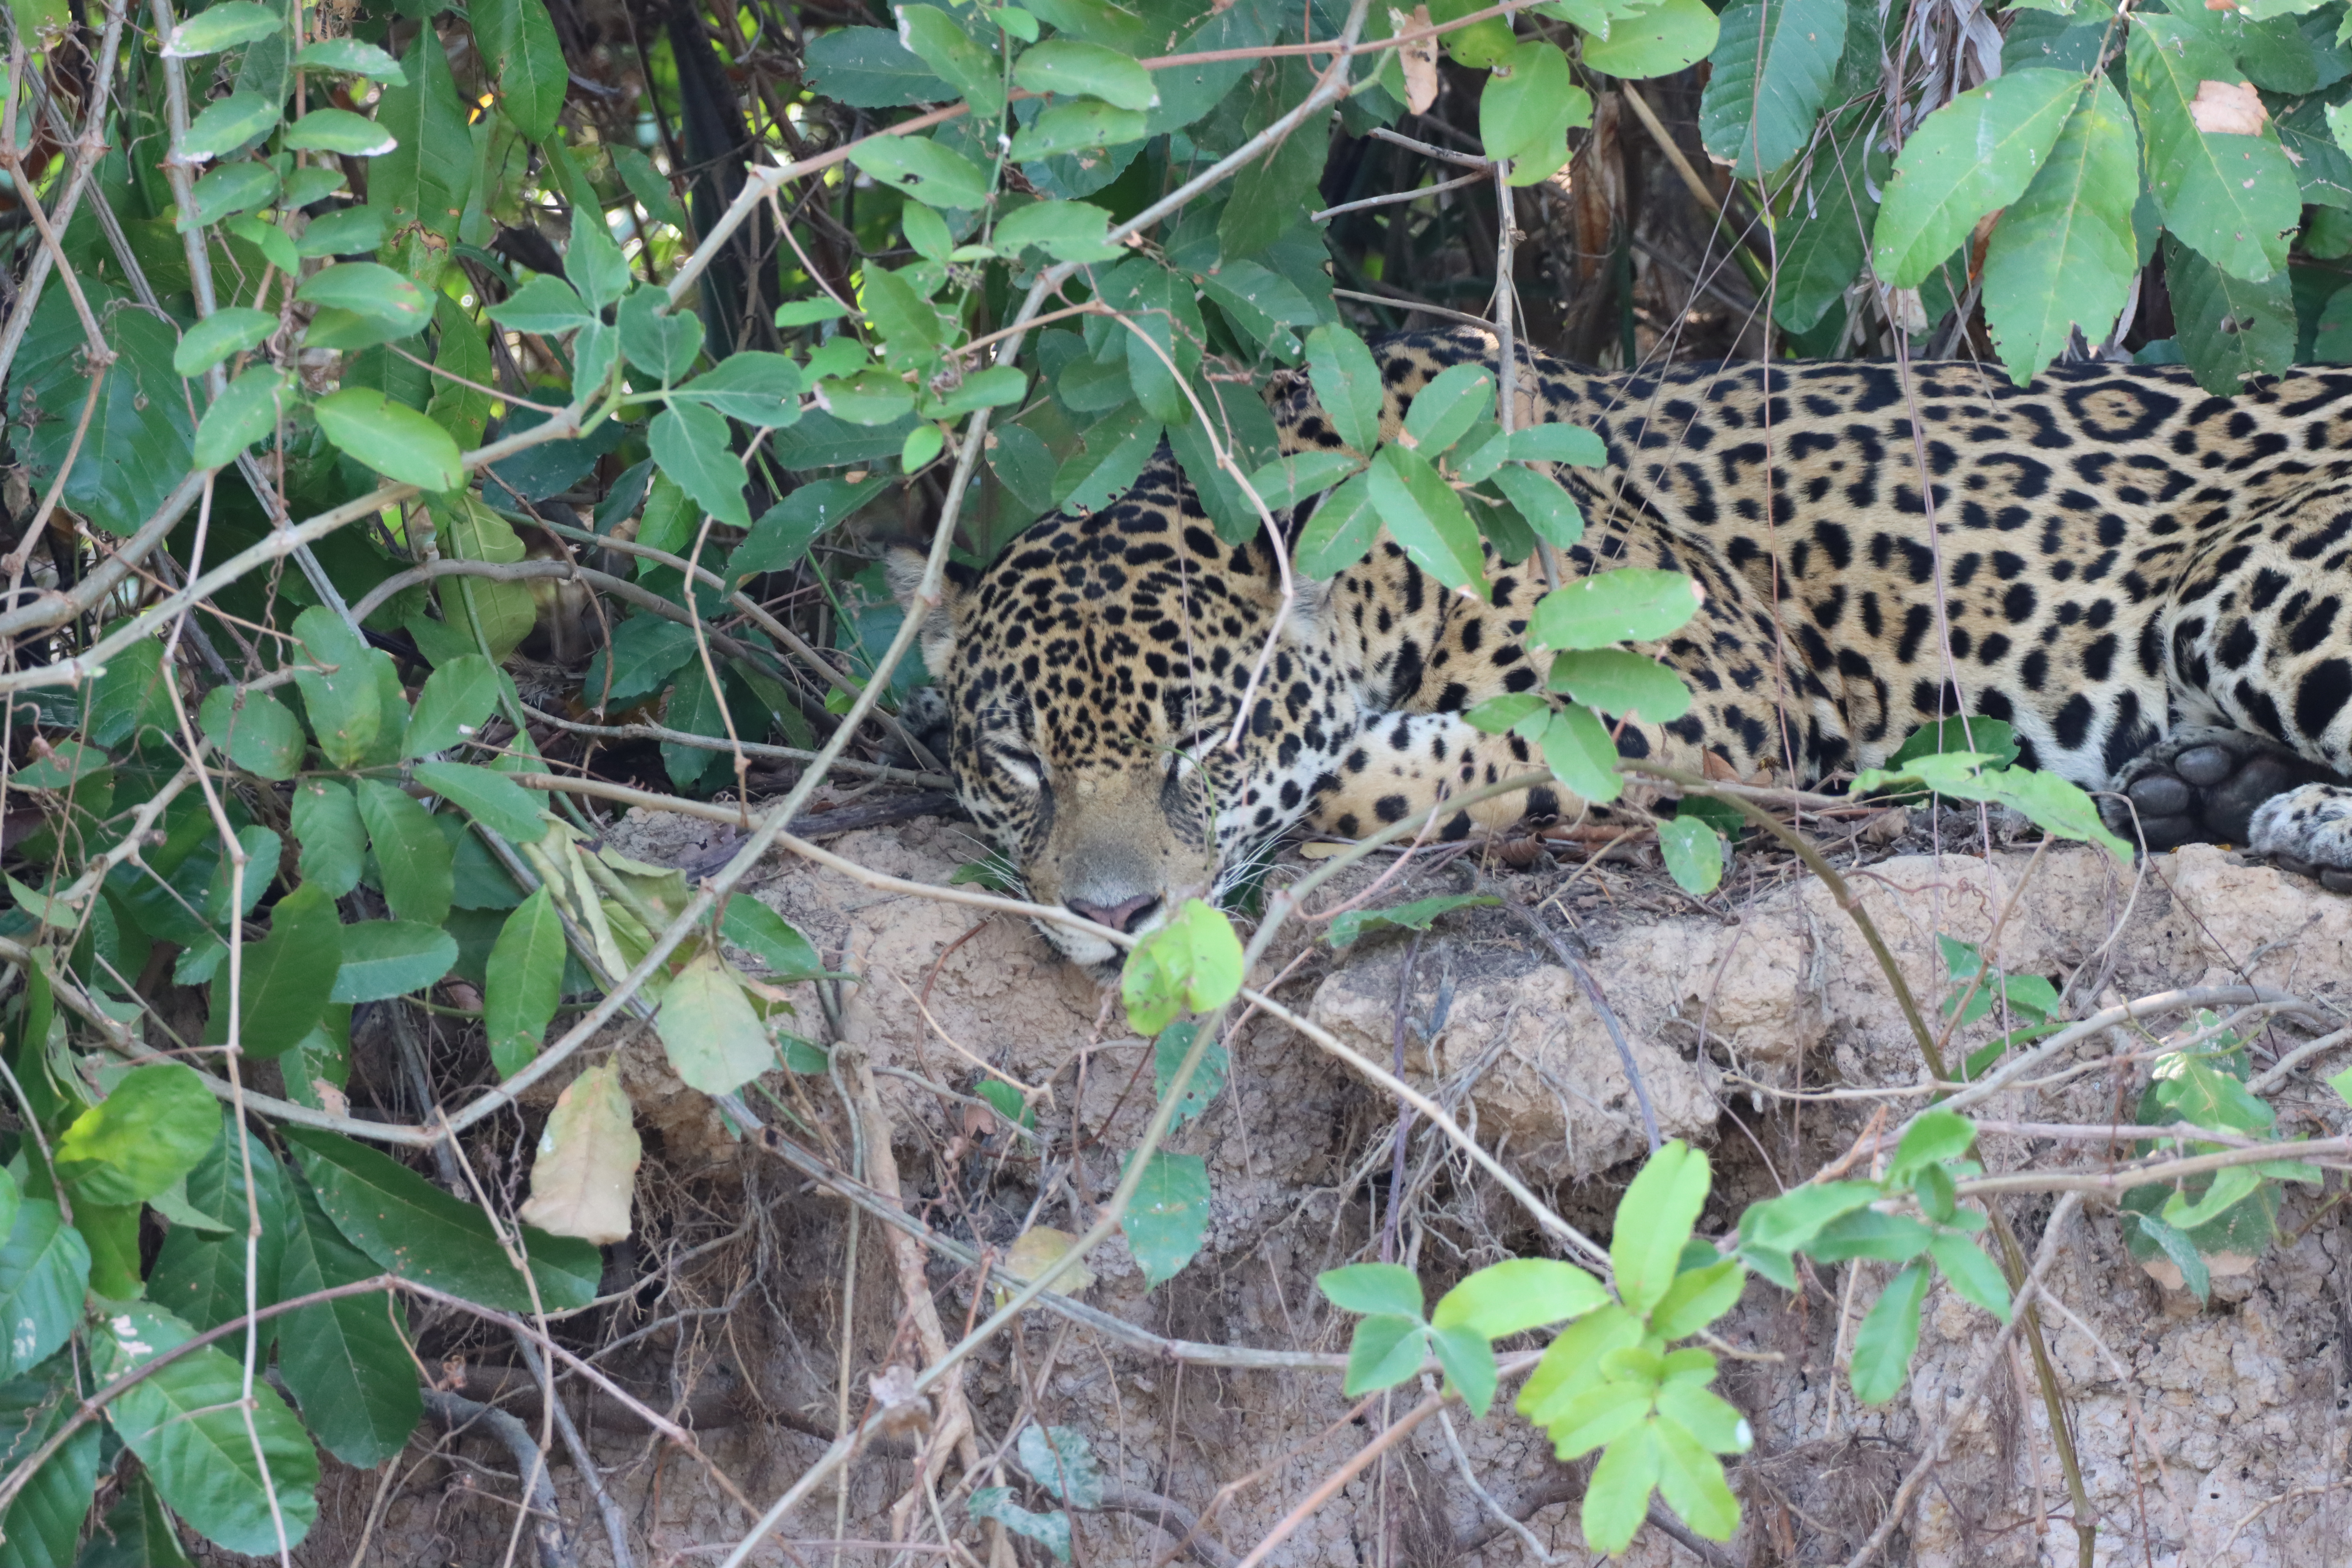
Jaguar: Guaraci